Forensic Heroes III

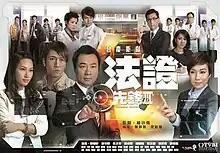
Official poster

Forensic Heroes III is a 2011 Hong Kong police procedural television drama produced by Television Broadcasts Limited (TVB). It stars Wayne Lai, Maggie Cheung, Kate Tsui, Ron Ng, Aimee Chan, Edwin Siu, Nancy Wu and Ruco Chan in the reboot of the "Forensic Heroes" series, featuring new stories and characters. Mui Siu-ching, who also produced the original series, serves as the executive producer.